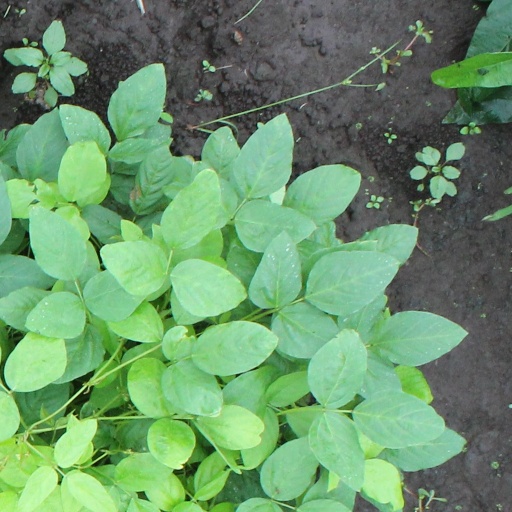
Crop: soybean